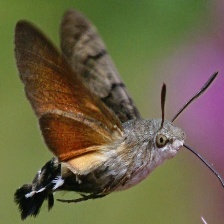
Species: HUMMING BIRD HAWK MOTH